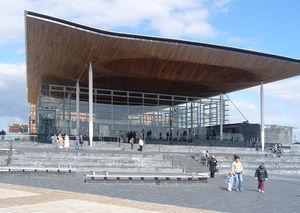
La politique au pays de Galles s'insère dans le cadre plus large de la politique du Royaume-Uni dont le pays de Galles est une des nations constitutives.